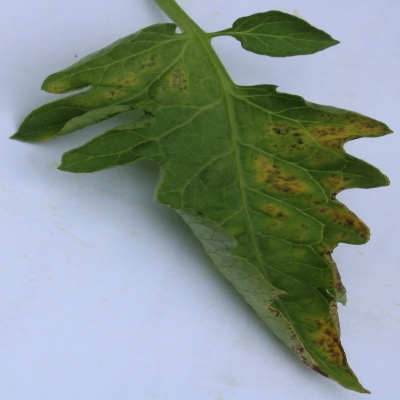
Crop: Tomato
Condition: septoria leaf spot